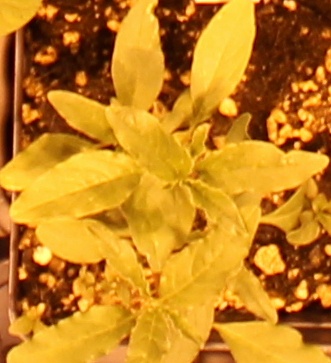
Label: Waterhemp